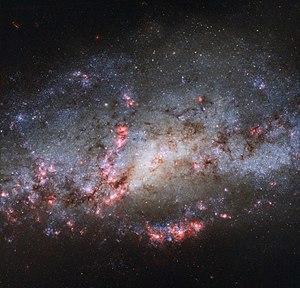
NGC 4490 aussi appelé la galaxie du Cocon est une galaxie spirale barrée située dans la constellation des Chiens de chasse à environ 26 millions d'années-lumière. NGC 4490 a été découvert l'astronome germano-britannique William Herschel en 1788.